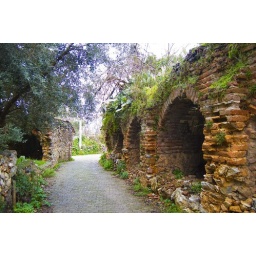
Old stone wall up a mountain in Alanya